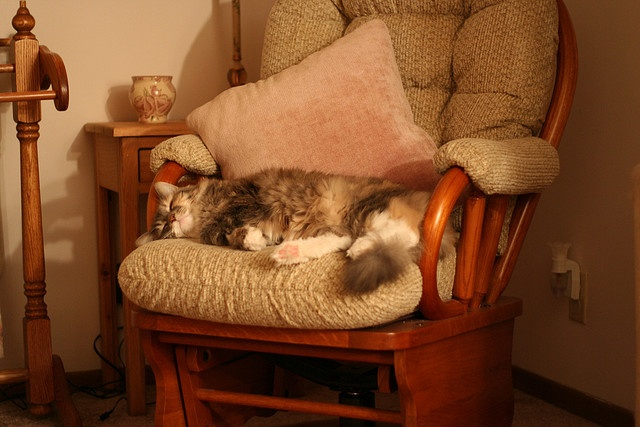
A cat is sleeping on a glider rocking chair
A long haired grey and white cat sleeping on a rocking chair.
A long haired cat sleeps on a wooden rocking chair with cushions.
A cat laying on top of a wooden chair.
A cat lying asleep on a chair in a room.